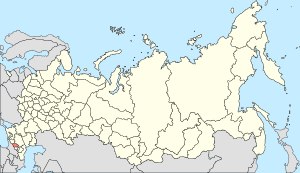
Balkarere
Republikken Kabardino-Balkarien, hvor de flesta balkarer bor.
Balkarere er en tyrkisk folkegruppe, der fortrinsvis lever i den russiske republik Kabardino-Balkarien i det nordlige Kaukasus. I 2002 udgjorde antallet af balkarere 108 500, hvoraf de fleste er sunnimuslimer.